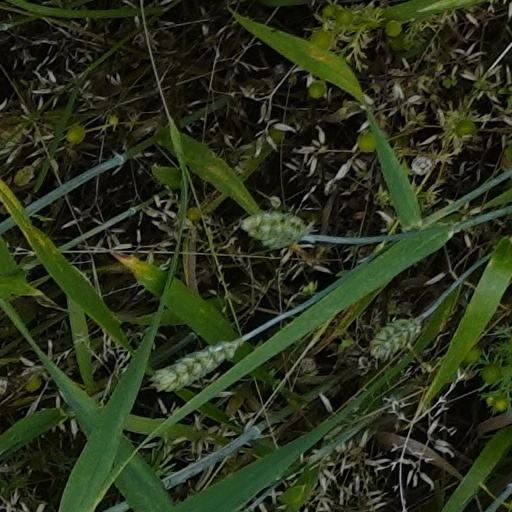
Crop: wheat